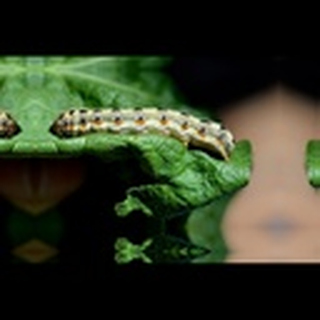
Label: cotton_army_worm